Auriga

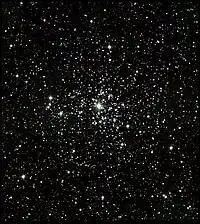
A photograph of M37, showing its obviously larger size and its notable brightness

M36 (NGC 1960) is a young galactic open cluster with approximately 60 stars, most of which are relatively bright; however, only about 40 stars are visible in most amateur instruments. It is at a distance of 3,900 light-years and has an overall magnitude of 6.0; it is 14 light-years wide. Its apparent diameter is 12.0 arcminutes. Of the three open clusters in Auriga, M36 is both the smallest and the most concentrated, though its brightest stars are approximately 9th magnitude. It was discovered in 1749 by Guillaume Le Gentil, the first of Auriga's major open clusters to be discovered. M36 features a 10-arcminute-wide knot of bright stars in its center, anchored by Struve 737, a double star with components separated by 10.7 arcseconds. Most of the stars in M36 are B type stars with rapid rates of rotation. M36's Trumpler class is given as both I 3 r and II 3 m. Besides the central knot, most of the cluster's other stars appear in smaller knots and groups.